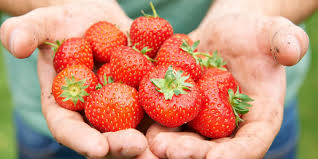
Label: Strawberry